Maria Hill

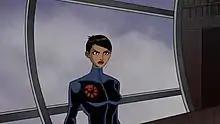
Maria Hill as depicted in ""

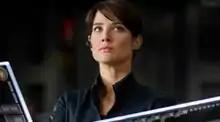
Cobie Smulders as Maria Hill as she appears in "The Avengers"

Maria Hill appears in media set in the Marvel Cinematic Universe (MCU), portrayed by Cobie Smulders. This version is a close friend of Nick Fury and ally of the Avengers. Throughout her appearances, she initially serves as deputy director of S.H.I.E.L.D. before joining Stark Industries following the organization's dissolution, and falls victim to the Blip before she is killed by Skrull rebel Gravik while helping Fury stop him. Hill first appears in the live-action films "The Avengers", "", "", "", and "". Additionally, Hill appears in the live-action TV series "Agents of S.H.I.E.L.D." and the live-action miniseries "Secret Invasion", while the Skrull Soren assumes Hill's likeness in the live-action film "". Furthermore, Smulders voices alternate timeline variants of Hill in the animated series "What If...?".